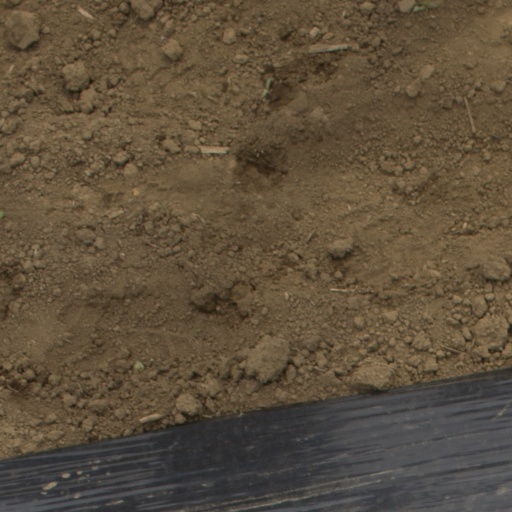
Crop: Jerusalem artichoke